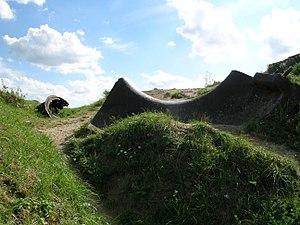
Restes déchiquetés de la tourelle de 75 mm du l'fort de Vaux.
Le fort de Vaux, appelé brièvement fort Dillon, est situé sur les communes de Damloup et de Vaux-devant-Damloup, près de Verdun, dans la Meuse. Il est construit de 1881 à 1884 dans le cadre du système Séré de Rivières et renforcé en 1888. Il est l'un des hauts lieux de la bataille de Verdun en 1916.
La place fortifiée de Verdun est une place forte centrée sur la ville de Verdun, dans l'Est de la France. Appelée camp retranché de Verdun à partir de la fin du XIXᵉ siècle, elle prend en août 1915 le nom de région fortifiée de Verdun, en englobant les forts du rideau des Hauts de Meuse.